Rape statistics

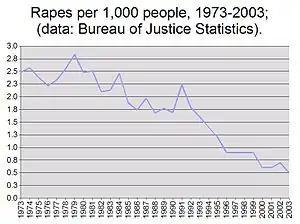
Rape rates in the U.S. per 1,000 people, 1973–2003

The Swedish police record each instance of sexual violence in every case separately, leading to an inflated number of cases compared to other countries. Sweden also has a comparatively wide definition of rape. This means that more sexual crimes are registered as rape than in most other countries. For example, in 2005 Sweden reformed its sex crime legislation and made the legal definition of rape much wider, which led to a marked increase in reports. Additionally, the Swedish police have improved the handling of rape cases, in an effort to decrease the number of unreported cases. For this reason, large-scale victimization surveys have been presented by criminologists as a more reliable indicator of rape prevalence. An EU-wide survey on sexual violence against women, published by the European Union Agency for Fundamental Rights (FRA) in 2014, showed Sweden was only third highest, below Denmark and Finland and a previous assessment by Brå have placed Sweden at an average level among European nations.